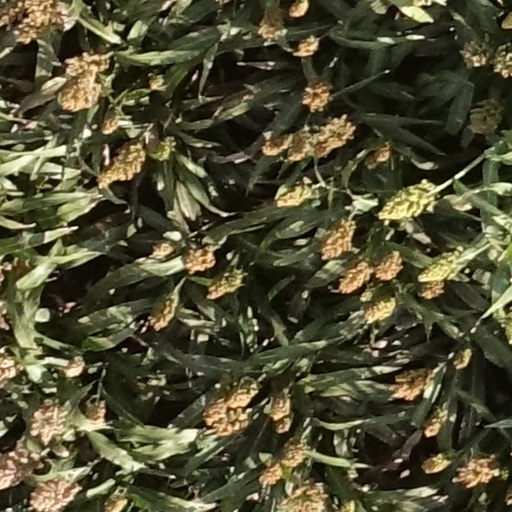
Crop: sorghum